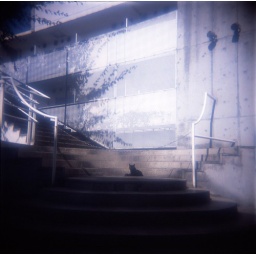
black cat in the sun